William Bevan (priest)

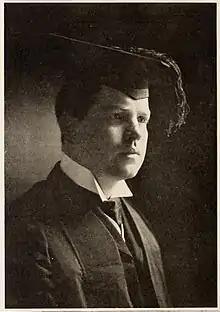
William Latham Bevan, Ph.D.

William Latham Bevan (1 May 1821 – 24 August 1908) was a Welsh churchman, archdeacon of Brecon from 1875.